Villas of Genoa

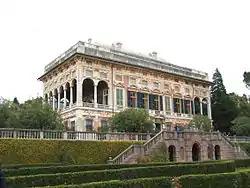
Villa Saluzzo Bombrini, in the Albaro district

Villas have been one of the pillars of the social and economic history of Genoa. Since the 14th century, the villa became the symbol of the power of the aristocratic oligarchy and the wealthy merchant bourgeoisie, for whom it was the mirror of the city palace: outside the walls they conveyed the luxury and magnificence found in the city residences.